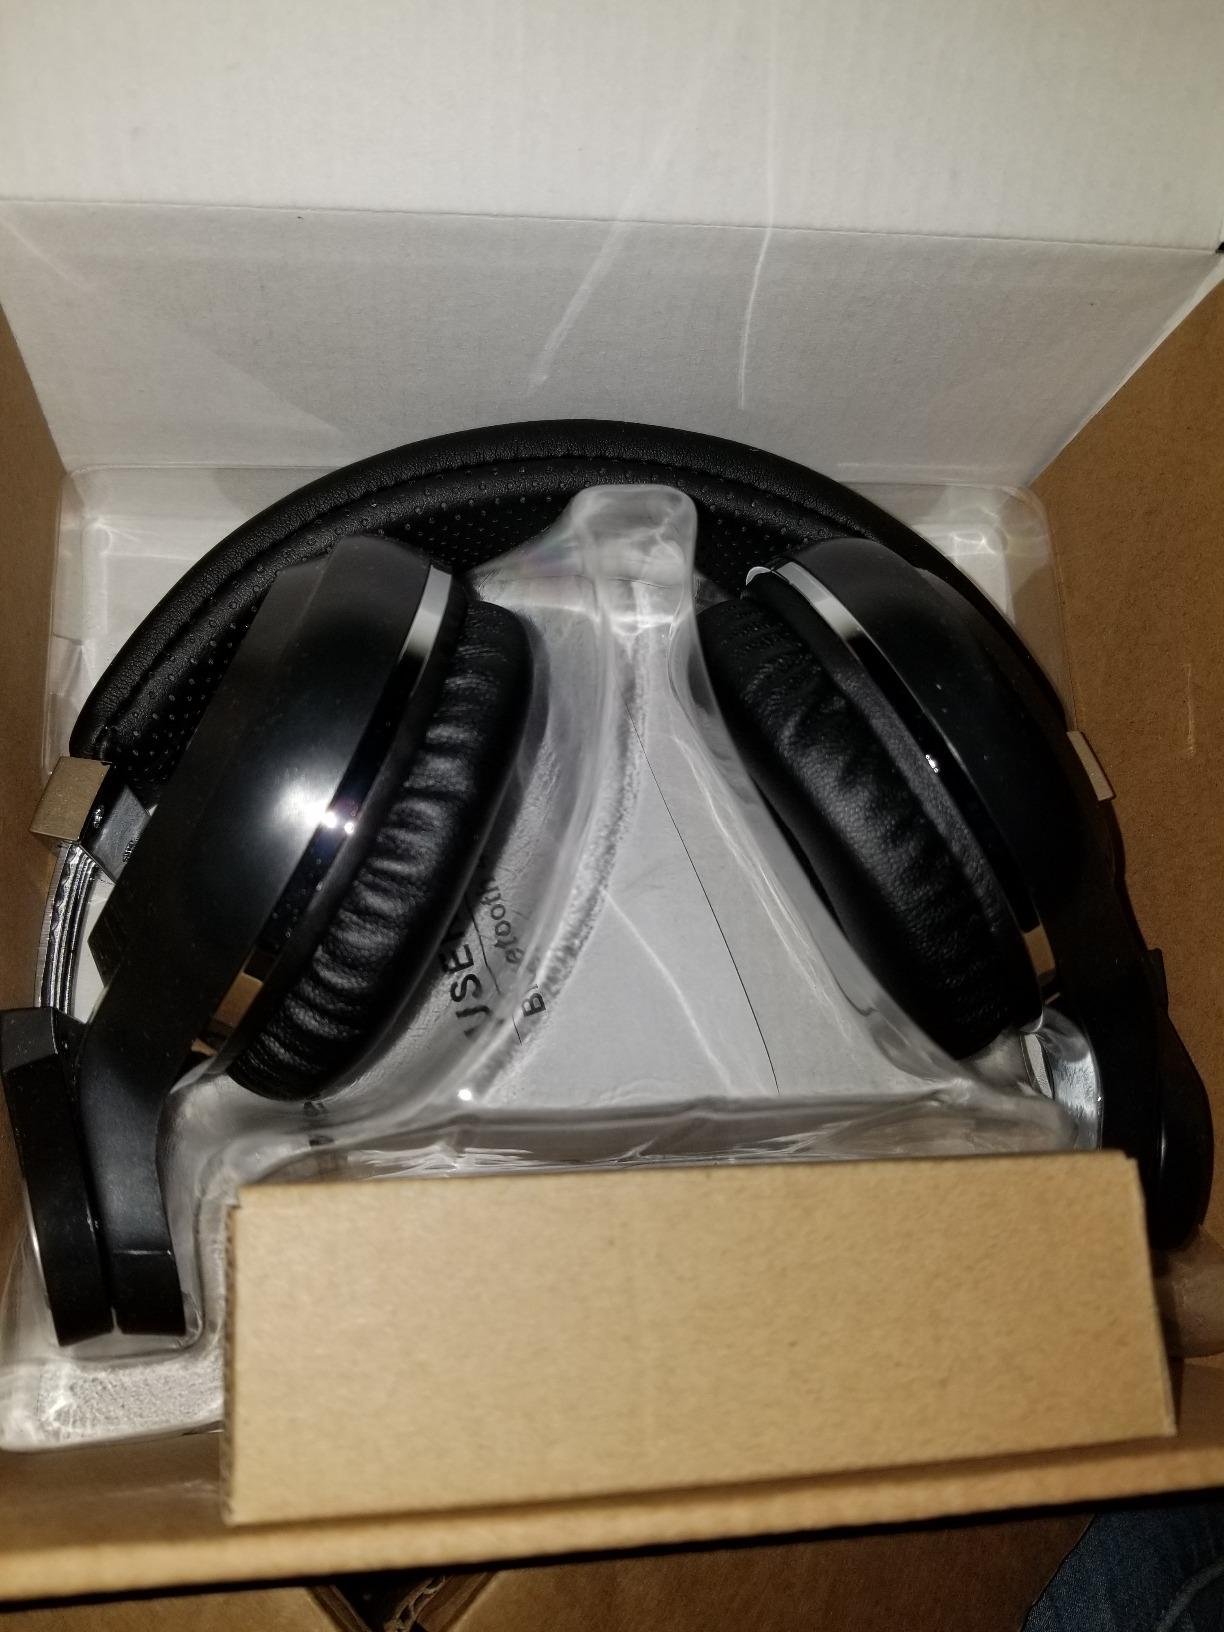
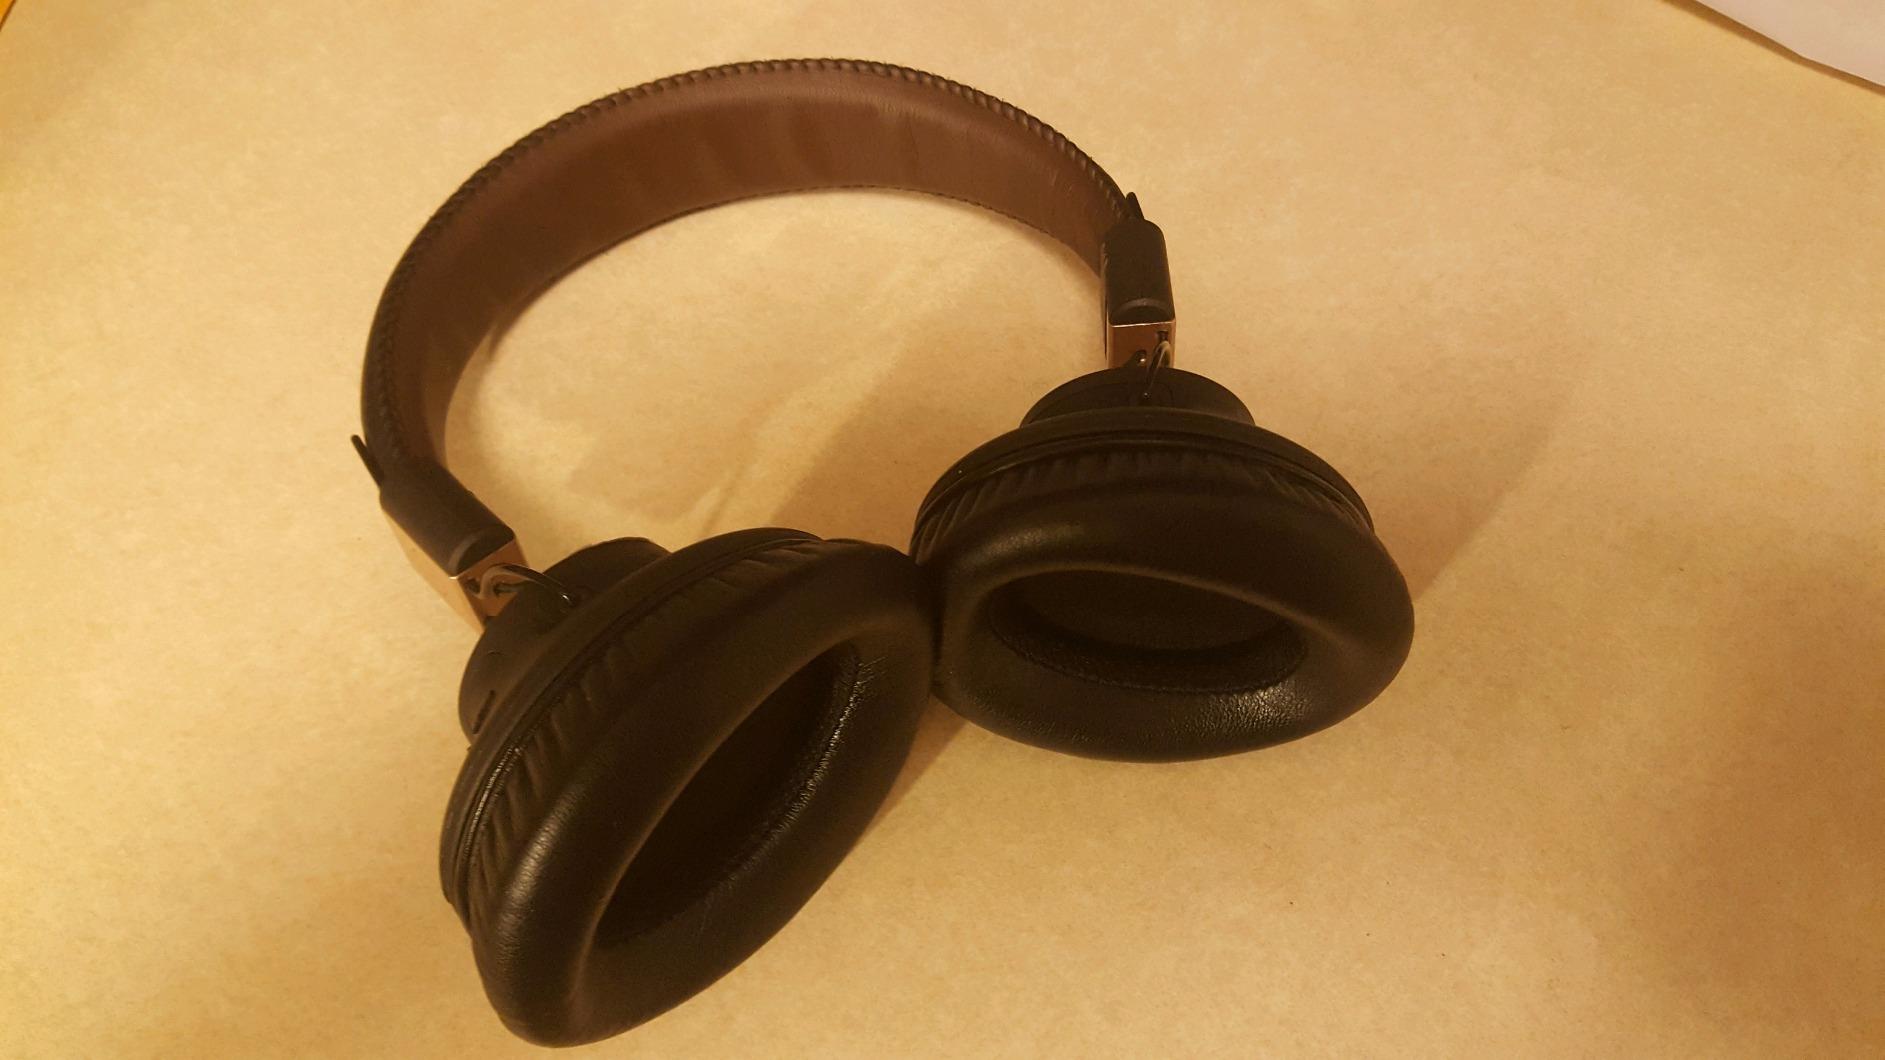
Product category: headphones
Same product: no